Economy of Kiribati

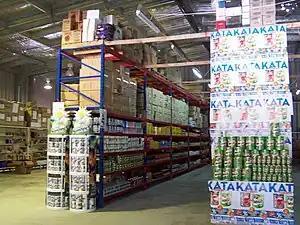
A supermarket in Kiribati

The financial institution in Kiribati are the Development Bank of Kiribati (DBK) that is wholly government-owned and ANZ Bank (Kiribati) Limited (formerly known as Bank of Kiribati), which is the sole commercial bank in Kiribati. Insurance services are provided by another government financial institution, the Kiribati Insurance Corporation. The Kiribati Provident Fund (KPF), also government-owned, manages the assets of the pension system, about 60 percent of GDP in 2010.